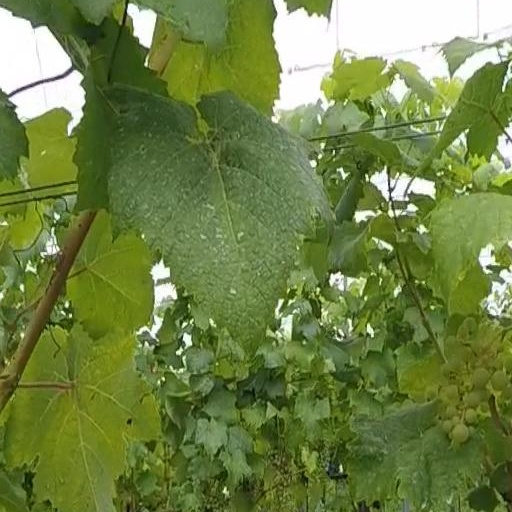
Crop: grape